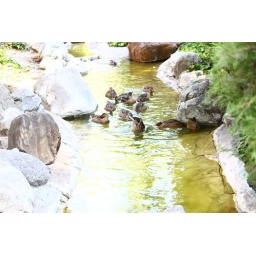
Ducks in front of new place in lake forest ca